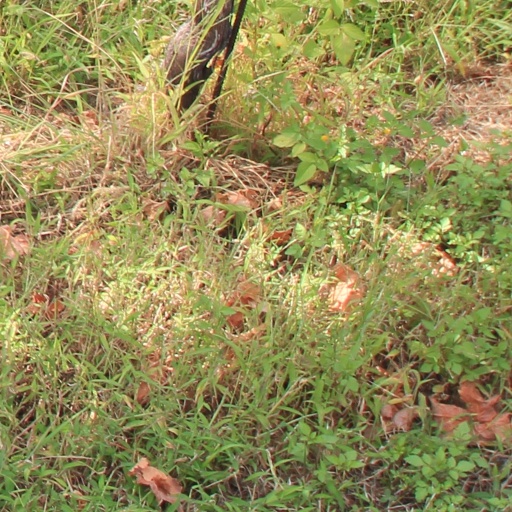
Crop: grape